San Benito County, California

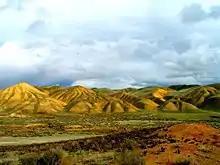
Tumey Hills BLM recreation area, near Interstate 5

According to the U.S. Census Bureau, the county has a total area of , of which is land and is water (0.1%). San Benito County contains nearly the entire length of the -long San Benito River from the county's southwestern edge to its northwestern edge where it joins the Pajaro River.